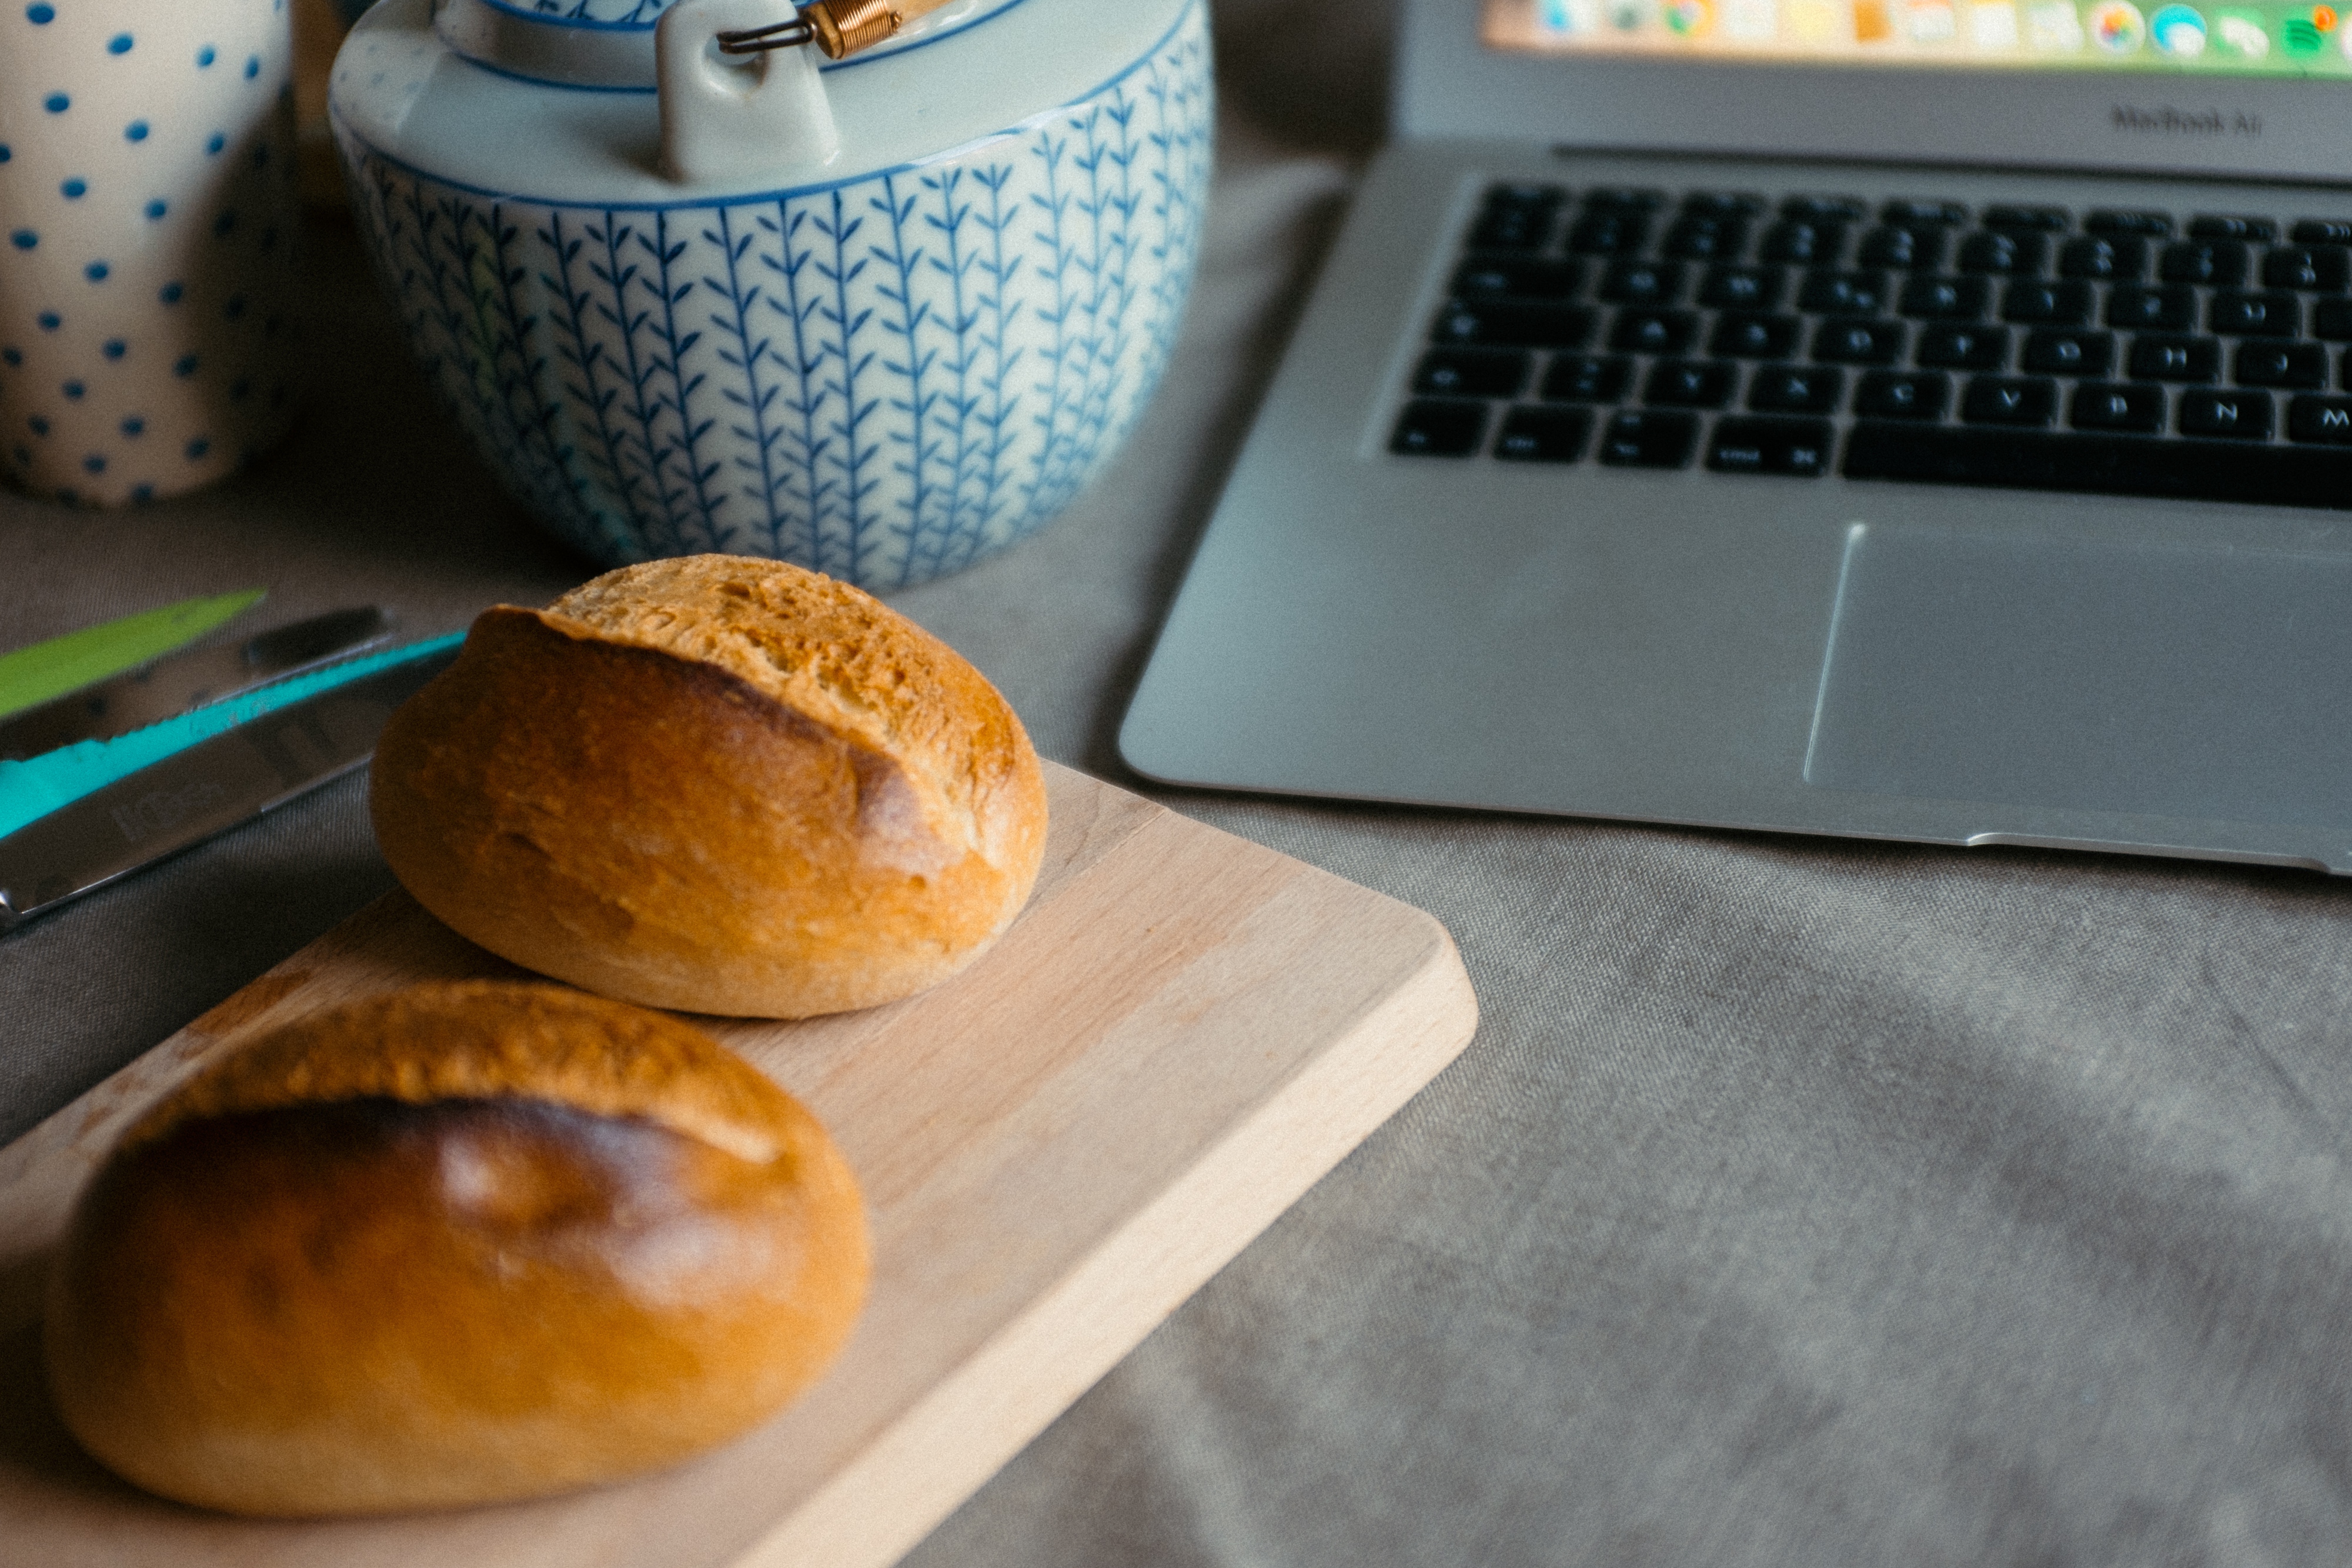
food, bun, dish, bread, cuisine, baking, baked goods, ingredient, bread roll, pandesal, boyoz, snack, sourdough, finger food, dessert, breakfast, cheese bun, brioche, produce